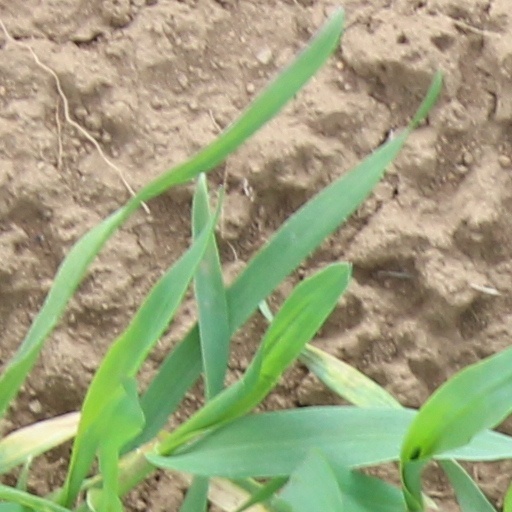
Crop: wheat